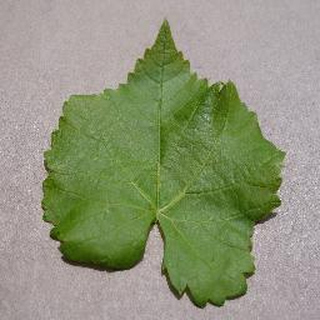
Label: healthy_grape